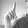
ASL letter: L